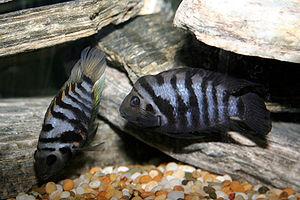
Amatitlania nigrofasciata ou cichlasoma nigro, ou encore simplement nigro dans le langage vulgaire et le plus souvent dans le monde aquariophile est un poisson de la famille des cichlidés et de l'ordre des Perciformes. Cette espèce est dite parmi les plus simples à maintenir en aquarium amateur de cichlidophilie, mais à condition tout de même de le maintenir en aquarium spécifique cichlidae et donc à caractère territorial. C'est une espèce souvent considérée pour les débutants, mais très prolifique une fois un couple formée. Un aquarium d’une contenance minimale de 120l est suffisant pour la maintenance d'un couple.
Amatitlania est un genre de poissons néotropicaux de la famille des Cichlidae. Toutes les espèces de ce genre sont endémiques de l'Amérique.